Guessing

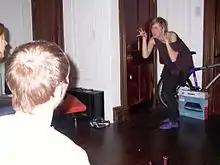
Game of Charades involves single person acting out a phrase, with the rest of the group guessing the phrase.

A guessing game is a game in which the object is to use guessing to discover some kind of information, such as a word, a phrase, a title, or the identity or location of an object. A guessing game has as its core a piece of information that one player knows, and the object is to coerce others into guessing that piece of information without actually divulging it in text or spoken word. Charades is probably the most well-known game of this type, and has spawned numerous commercial variants that involve differing rules on the type of communication to be given, such as "Catch Phrase", "Taboo", "Pictionary", and similar. The genre also includes many game shows such as "Win, Lose or Draw", "Password" and "$25,000 Pyramid".